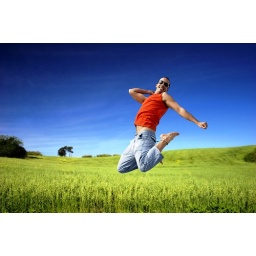
man jumping in green meadow